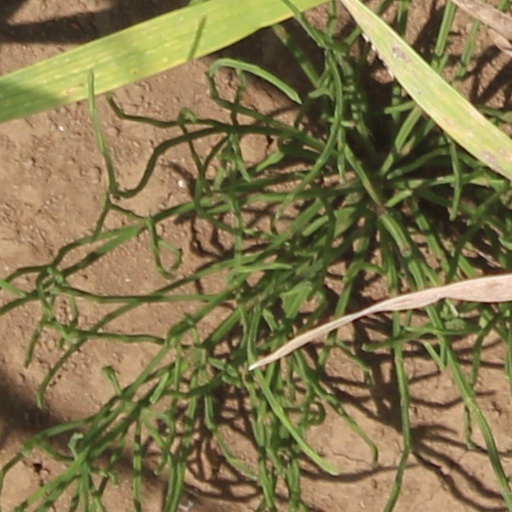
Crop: wheat